2006 MTV Video Music Brazil

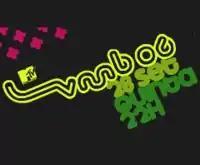

The 2006 MTV Video Music Brazil was hosted by Cazé Peçanha, Marcos Mion and Daniela Cicarelli, and took place at the Credicard Hall. It was the last year where VMB focused on awarding music videos (like the MTV Video Music Awards); from 2007 on, VMB's categories were redefined to focus on the artists (like the MTV Europe Music Awards).